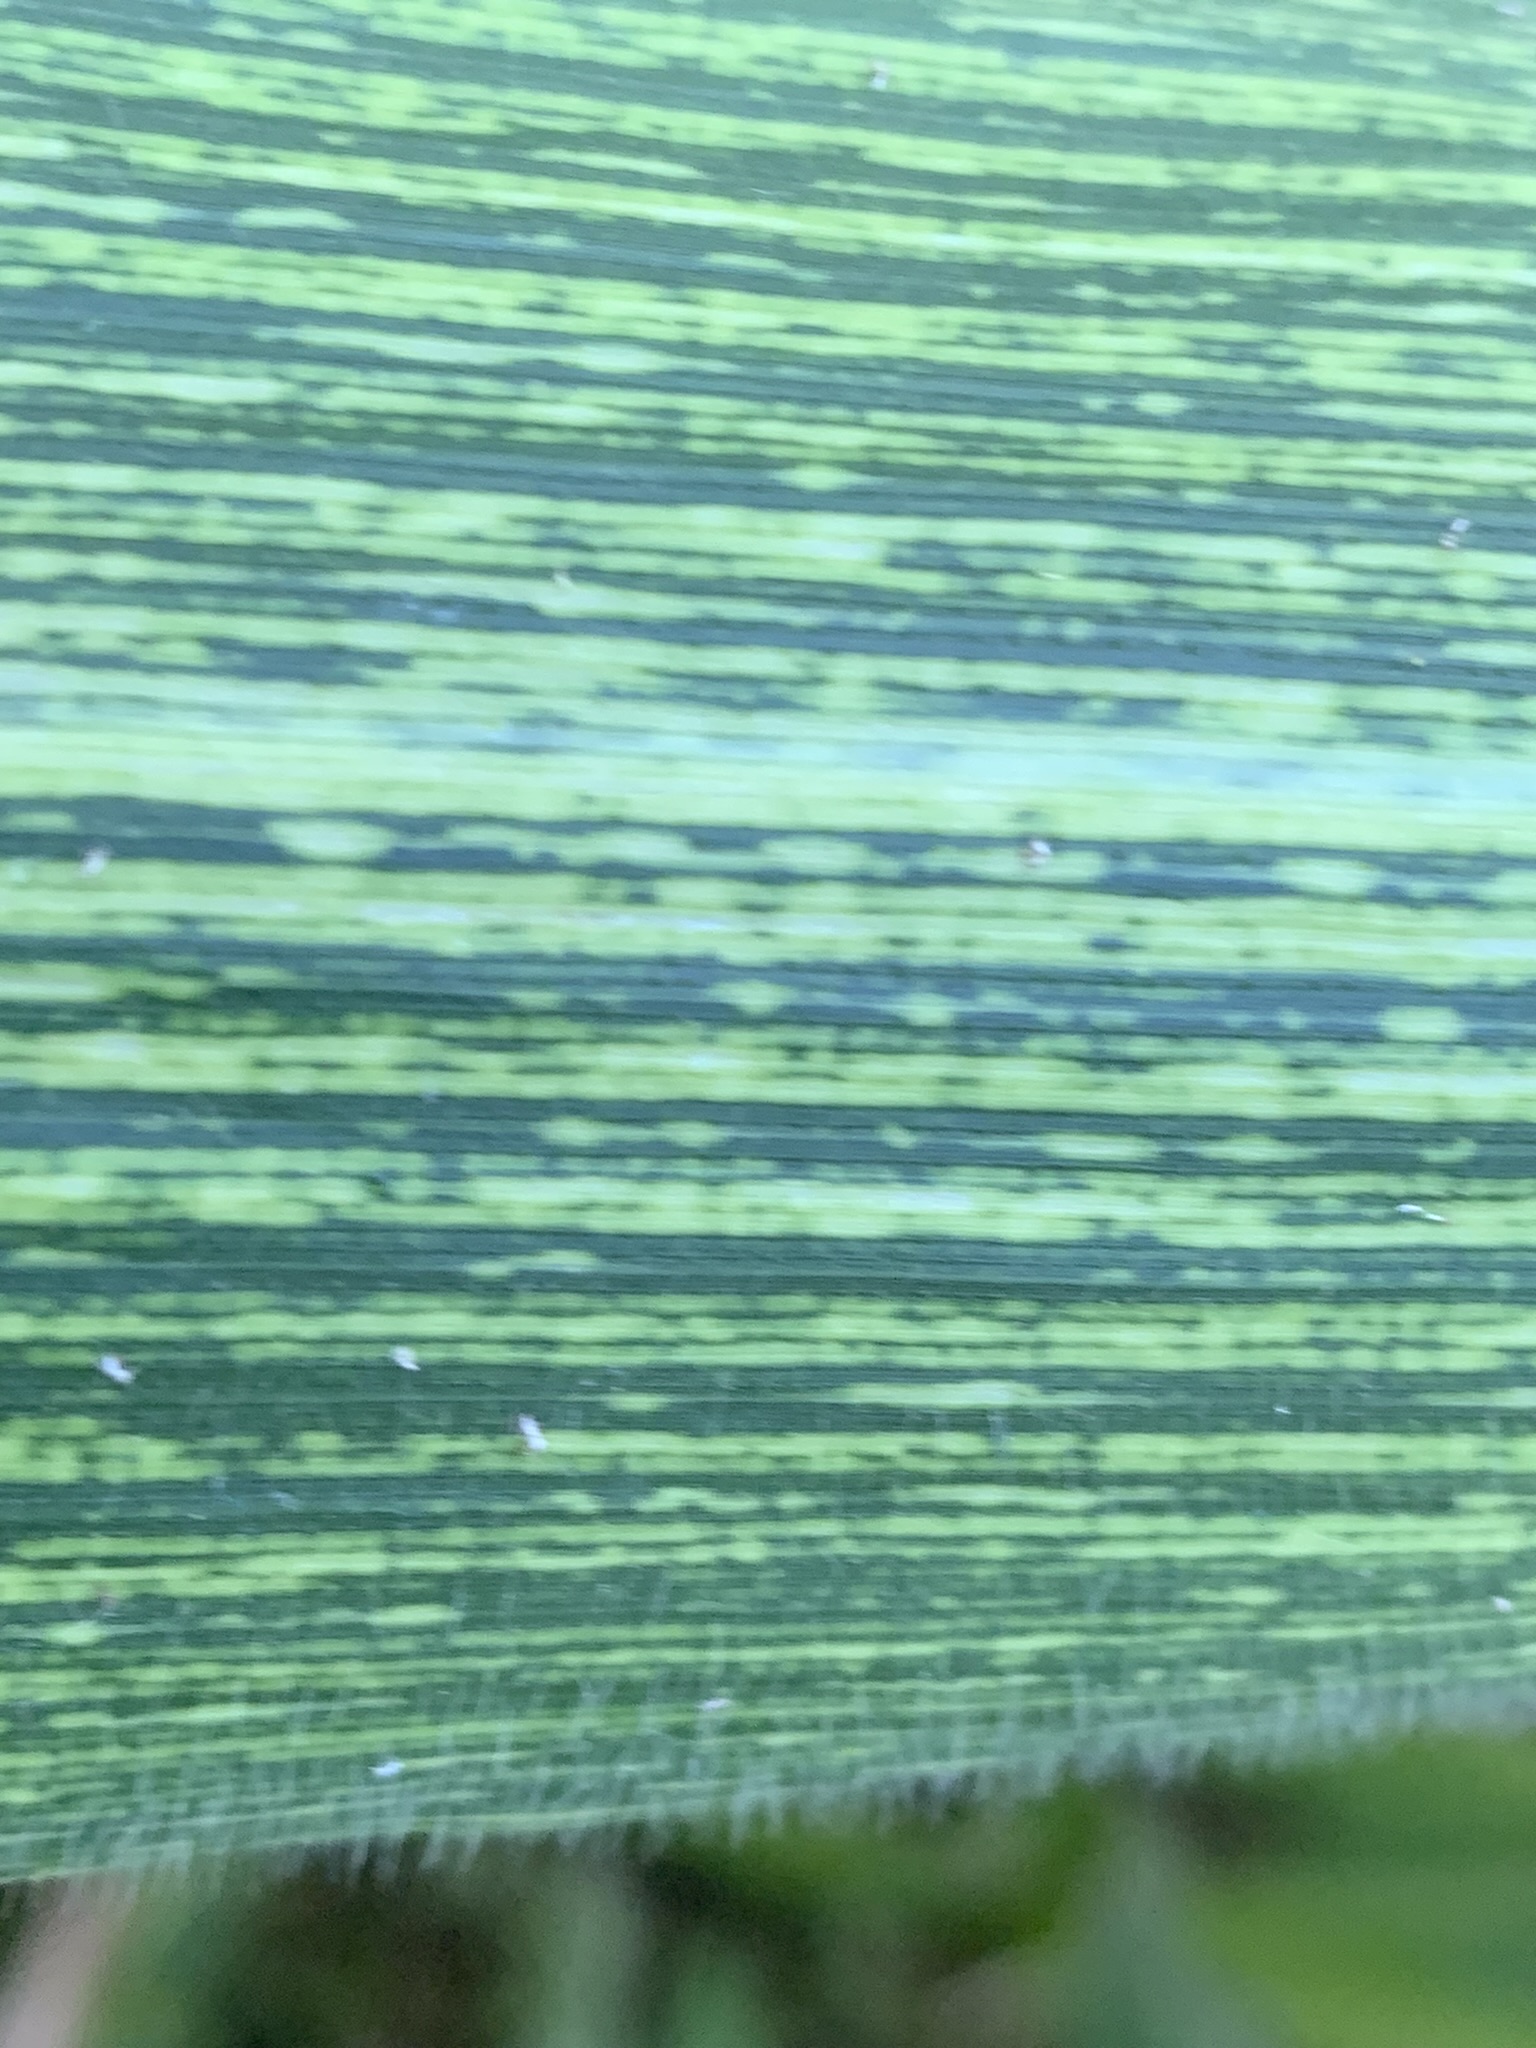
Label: MSV